The Hitler Book

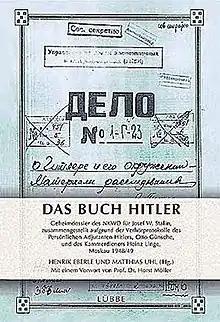
Cover of the first edition

The Hitler Book: The Secret Dossier Prepared for Stalin is the 2005 publication of a long-secret Soviet report on the life of Adolf Hitler written at the behest of Joseph Stalin. It was edited and translated into German by Matthias Uhl and Henrik Eberle.